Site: brandenburg
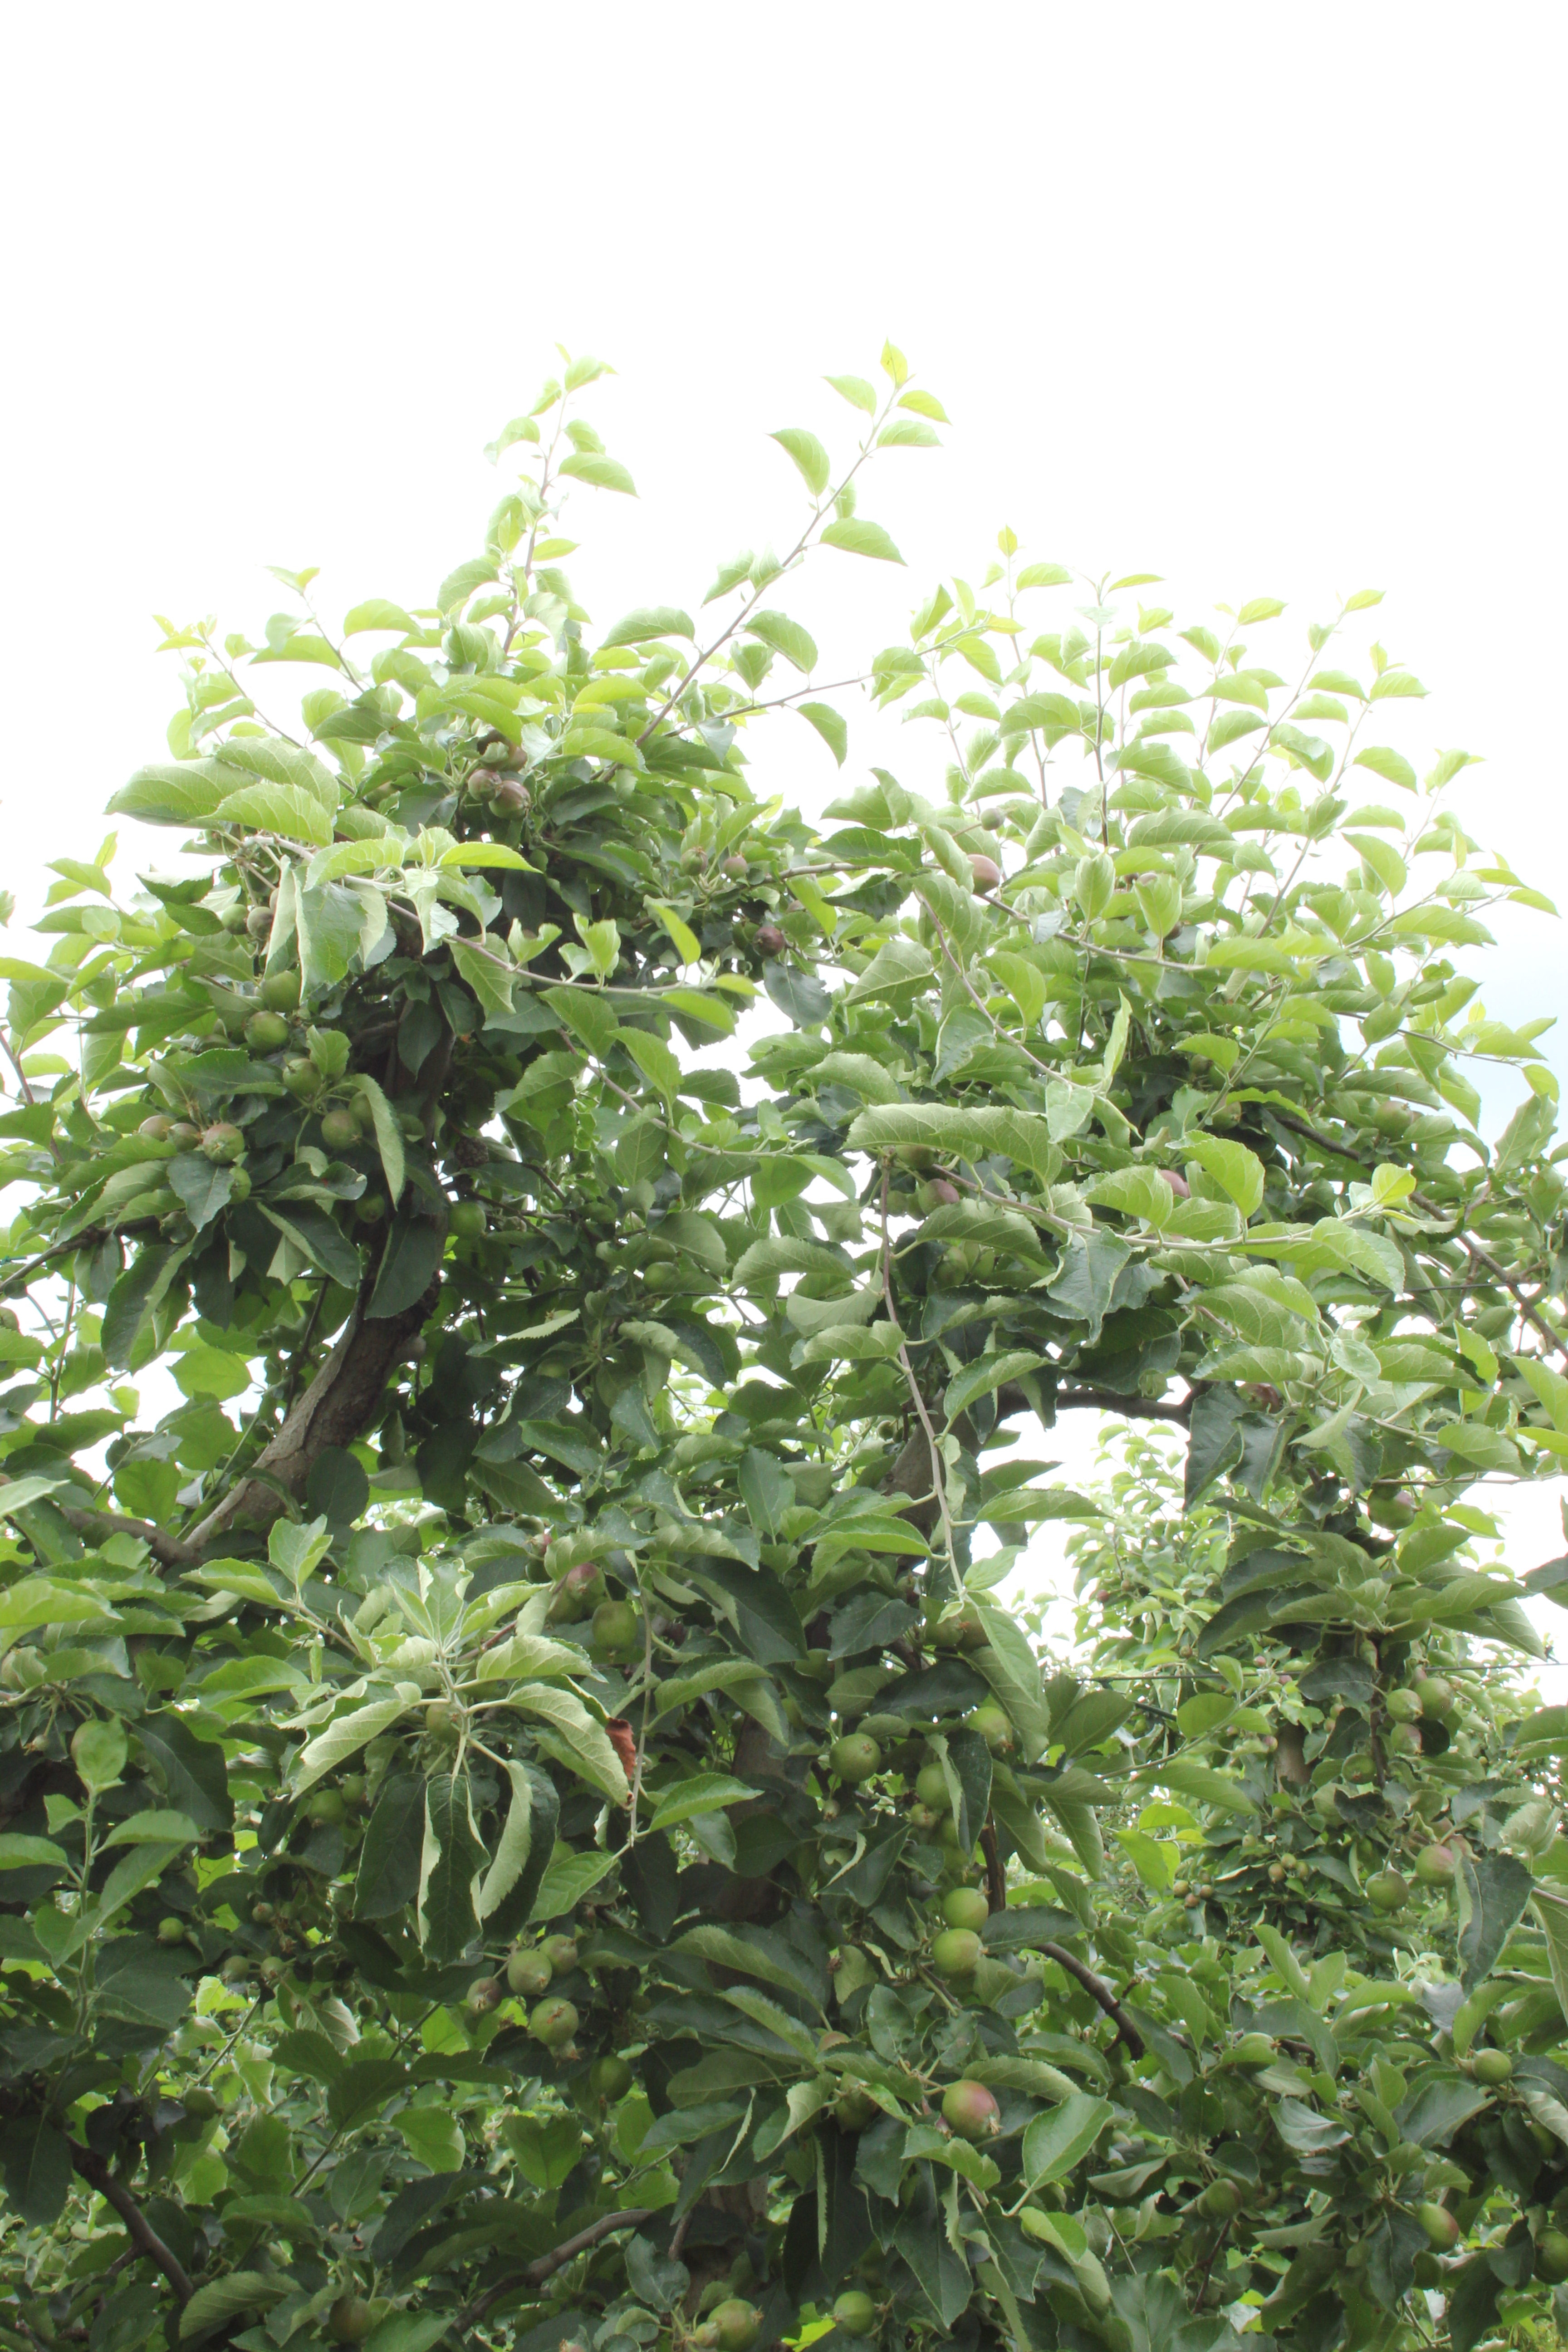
Growth stage (BBCH 73): Development of fruit